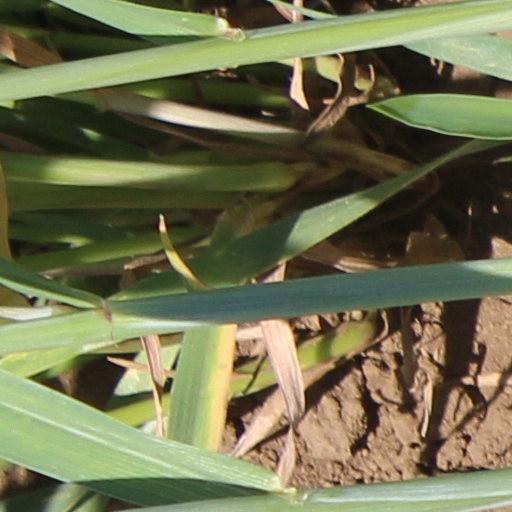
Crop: wheat